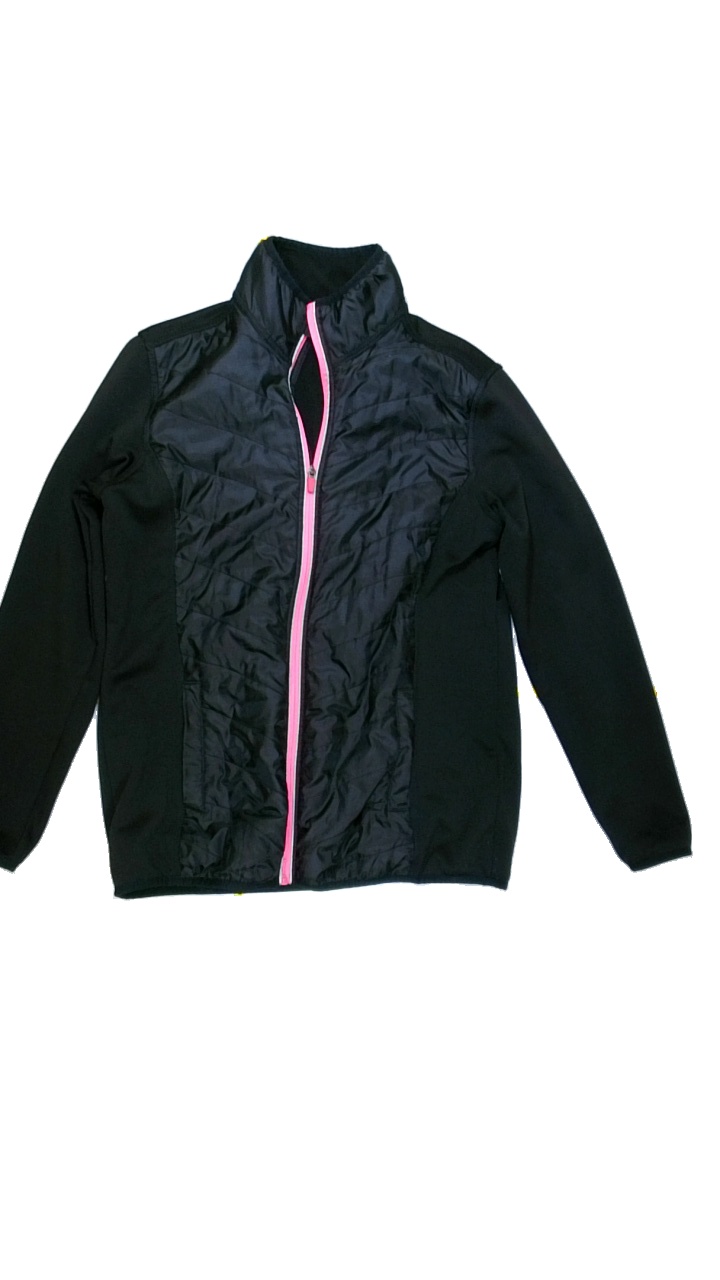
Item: Sweater (Ladies)
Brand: Not Applicable
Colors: Pink, Black
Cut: Regular, Collar
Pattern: Plain
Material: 100% Poly
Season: All
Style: No trend
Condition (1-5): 2
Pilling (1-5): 2
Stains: No
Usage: Recycle
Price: <50